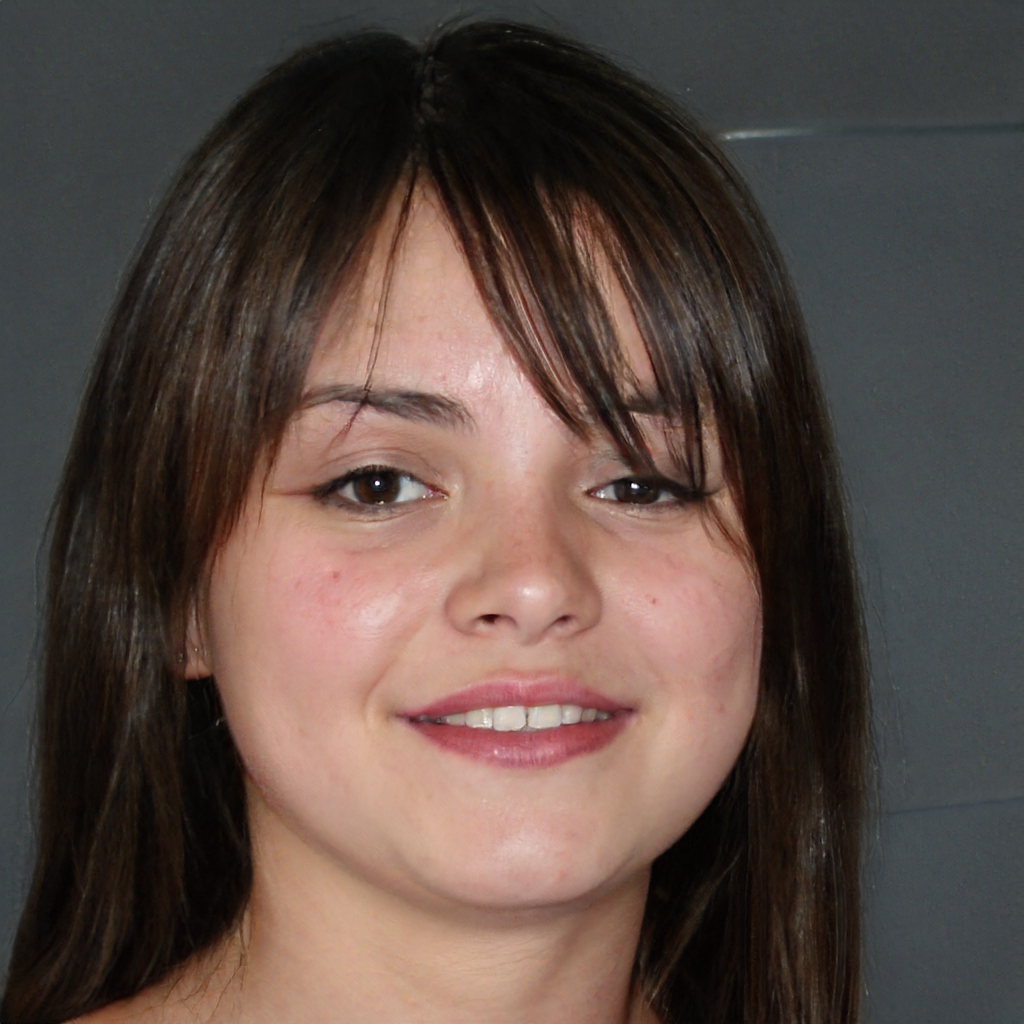
Label: Colored